Alfaskop

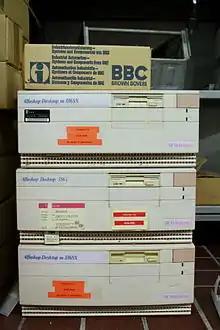
Alfaskop Data Terminals with 2.88 MB floppy drive

Alfaskop was a brand, developed in Sweden by Standard Radio & Telefon AB (SRT) and applied to data terminals and later IBM-compatible PCs. The term was also used to name Alfaskop AB, a listed Swedish IT services company., that filed for bankruptcy in 2001.